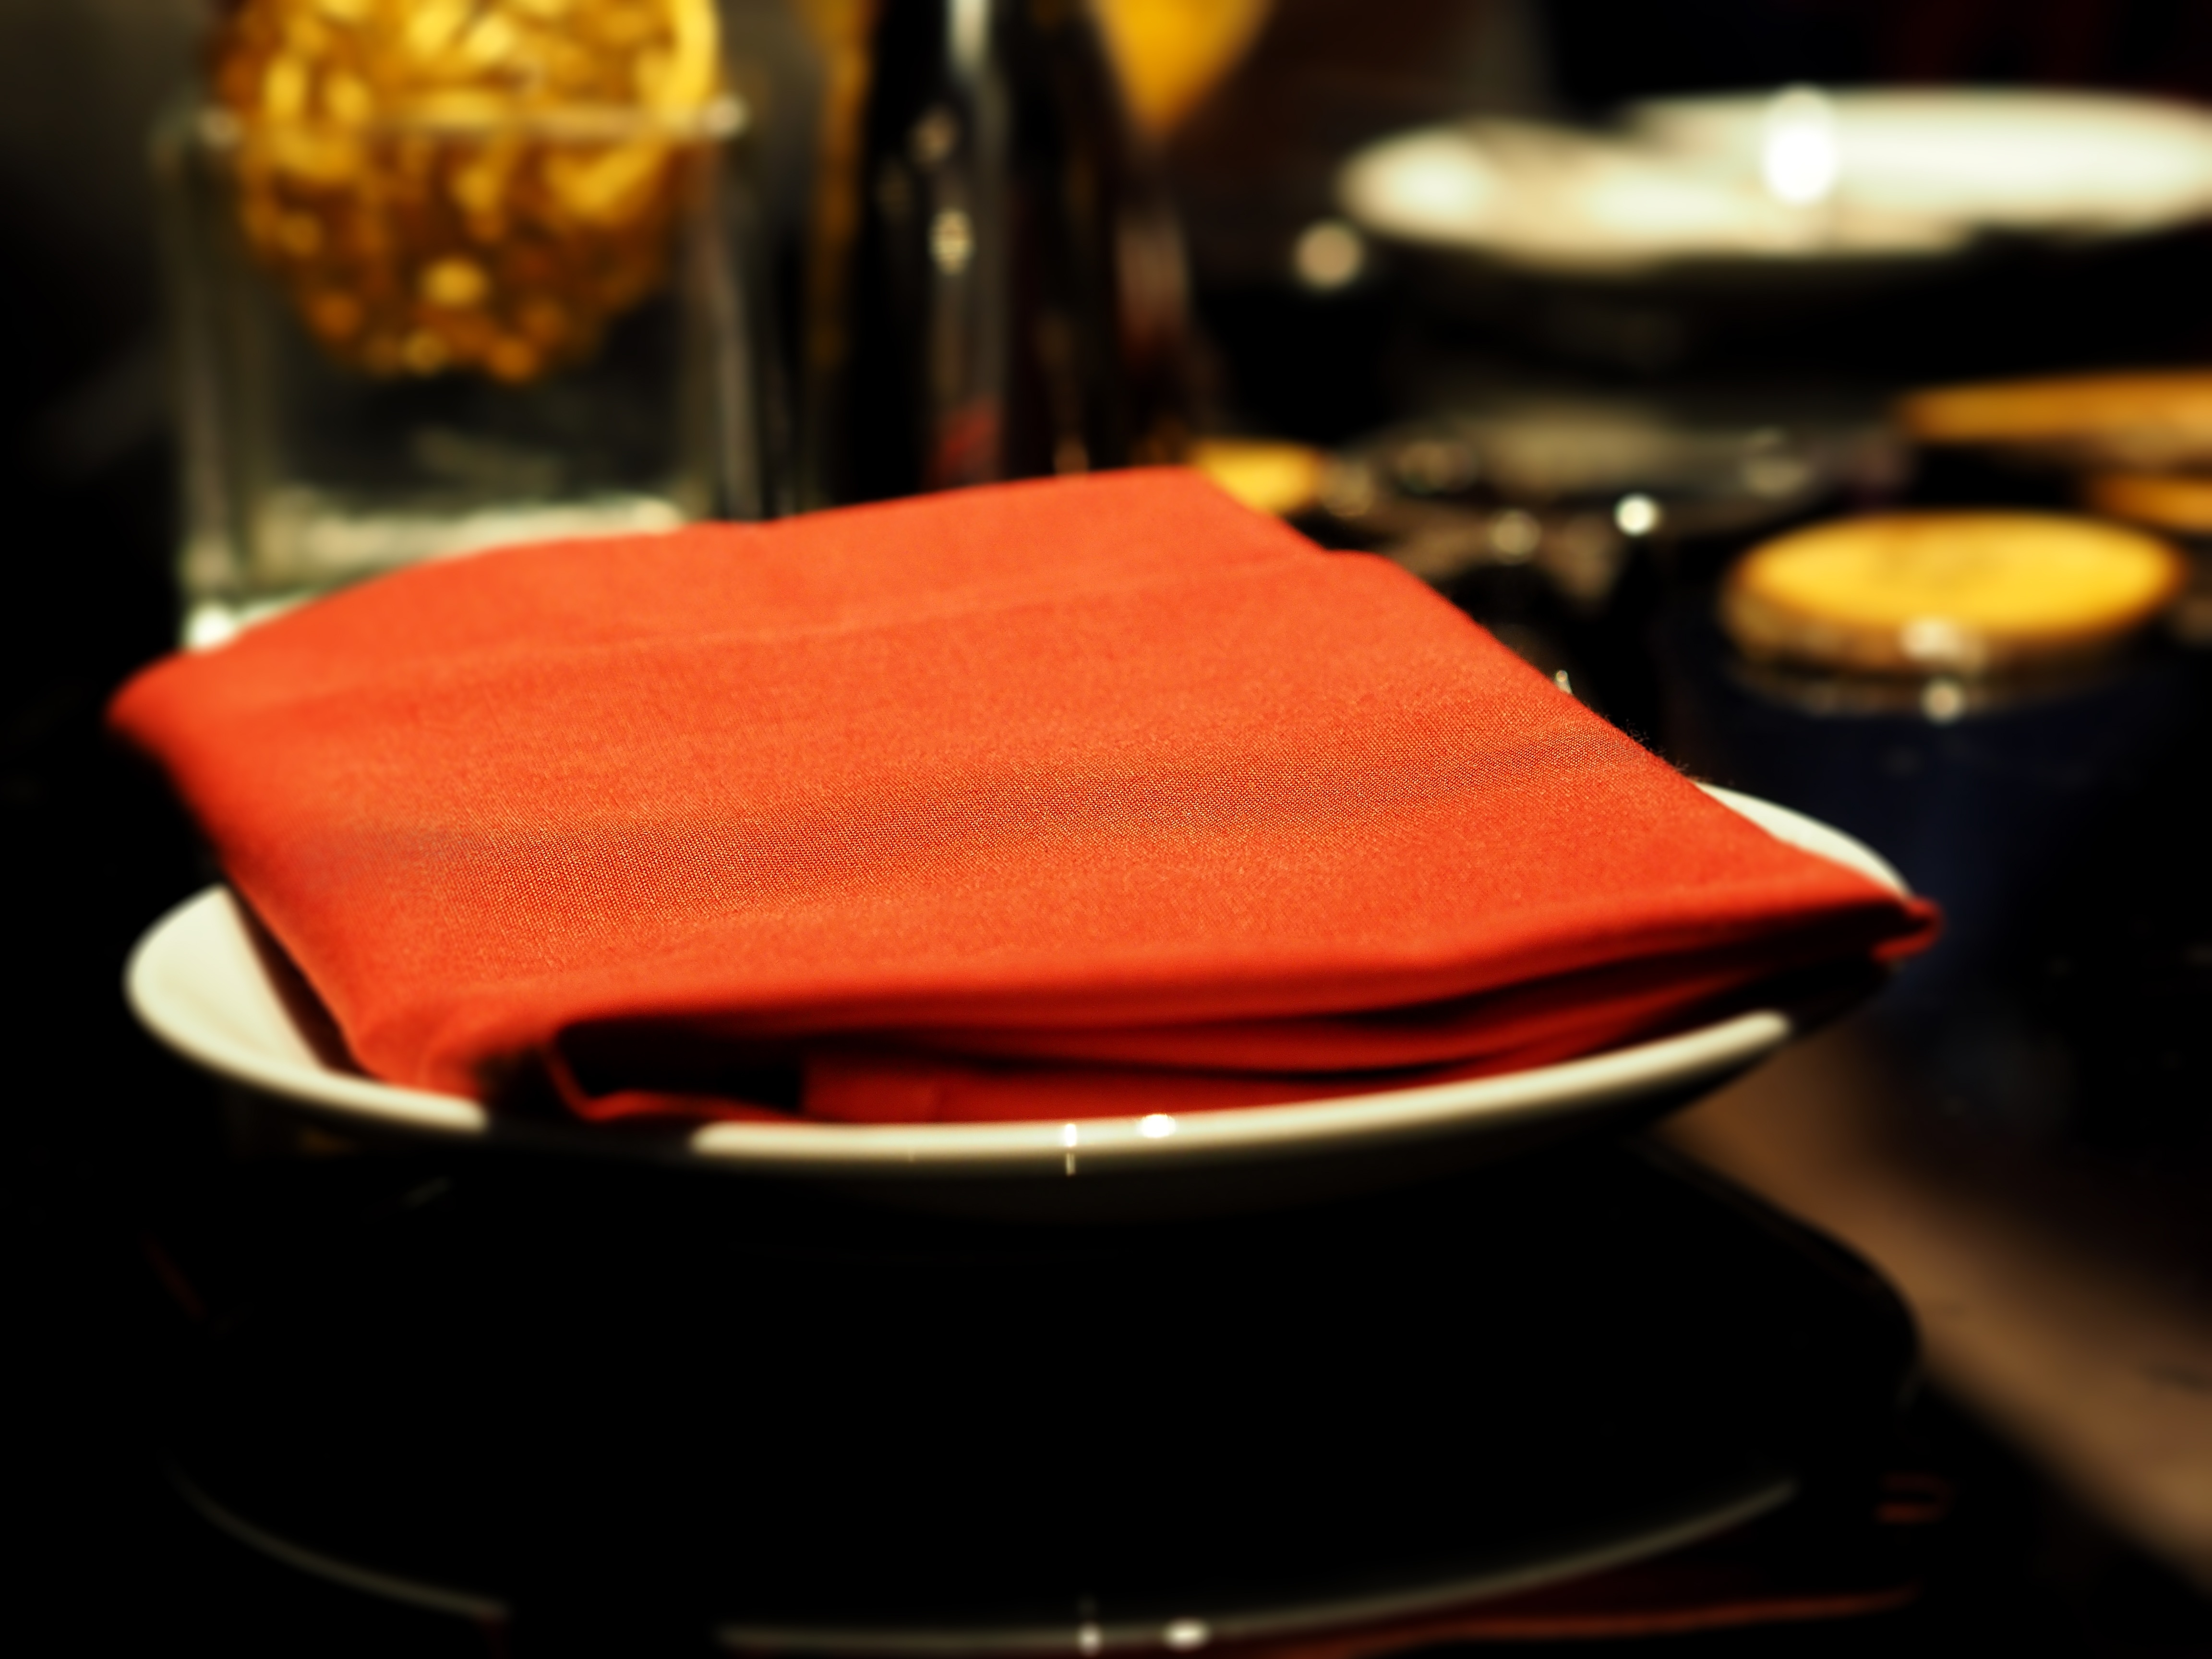
red, color, clean, glasses, cleaning, napkins, handkerchief, hand towel, dining accessories, on the dining table